Valashabad

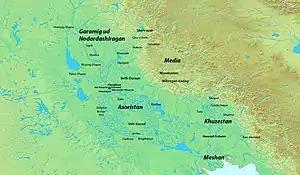
Map of the southwestern part of the Sasanian Empire.

Valashabad (also spelled as Valakhshkert, Valakhshgerd and Valakhshkard), known in Greek sources as Vologesocerta, and in Arabic sources as Sabat, was an ancient city in present-day Iraq, and formed a suburb of Ctesiphon, the capital of the Parthian Empire and their successors, the Sasanian Empire.